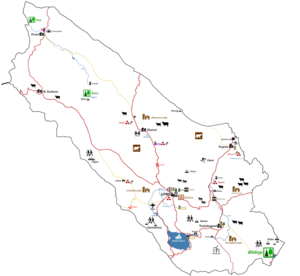
Carte touristique de canton 10 (Canton de Herceg-Bosna) Hrvatski: Turistička karta Hercegbosanske županije (Kantona 10)
Le canton 10 est un canton de la Fédération de Bosnie-et-Herzégovine dont la capitale et la plus grande ville est Livno. Le canton est situé à l'ouest de la Fédération. Il correspond approximativement à la région historique de Tropolje.